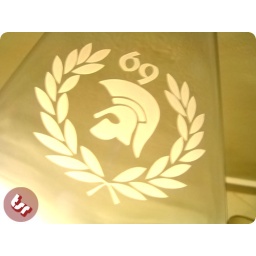
My PX's Trojan floor plate by TSR